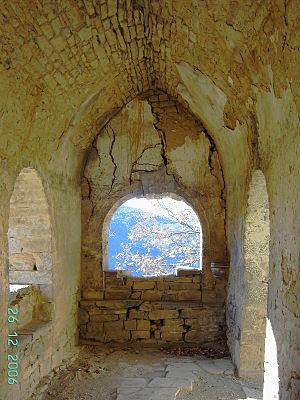
Un conjurador est un petit édifice religieux chrétien servant à conjurer le mauvais sort, particulièrement dans le but d'apaiser les éléments afin de prévenir la destruction des cultures. Il s'agit d'une construction typique des Pyrénées, particulièrement en Aragon et en Catalogne.